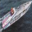
Label: ship